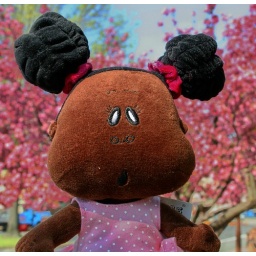
Mocha Girl loves pink - lots of pink. Imagine her surprise to find pink trees in Watchung Plaza in Montclair NJ.